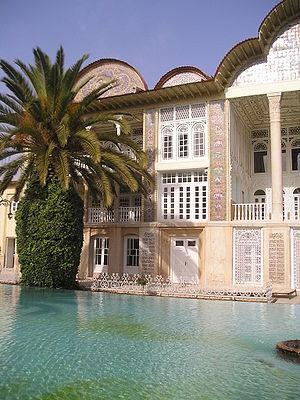
L'université de Chiraz, anciennement connue comme l'université Pahlavi, est une université publique située à Chiraz, en Iran. Dans le dernier classement des universités iraniennes basée sur la production scientifique, l'université de Shiraz est classée troisième parmi les meilleurs axes de recherche et les écoles de la nation. Dans le premier classement des universités d'État et parmi près de 70 universités et instituts d'enseignement supérieur, l'université de Chiraz est classée comme première.
Chiraz ou Shiraz est une ville du sud-ouest de l'Iran. C'est la capitale de la province du Fars.